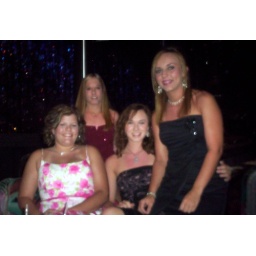
I was the only person in the whole place wearing a white dress